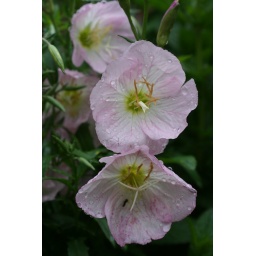
pink flowers after the rain, with the bottom flower getting splashed back up upon